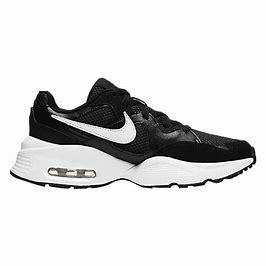
Brand: Nike
Model: Air Max Fusion